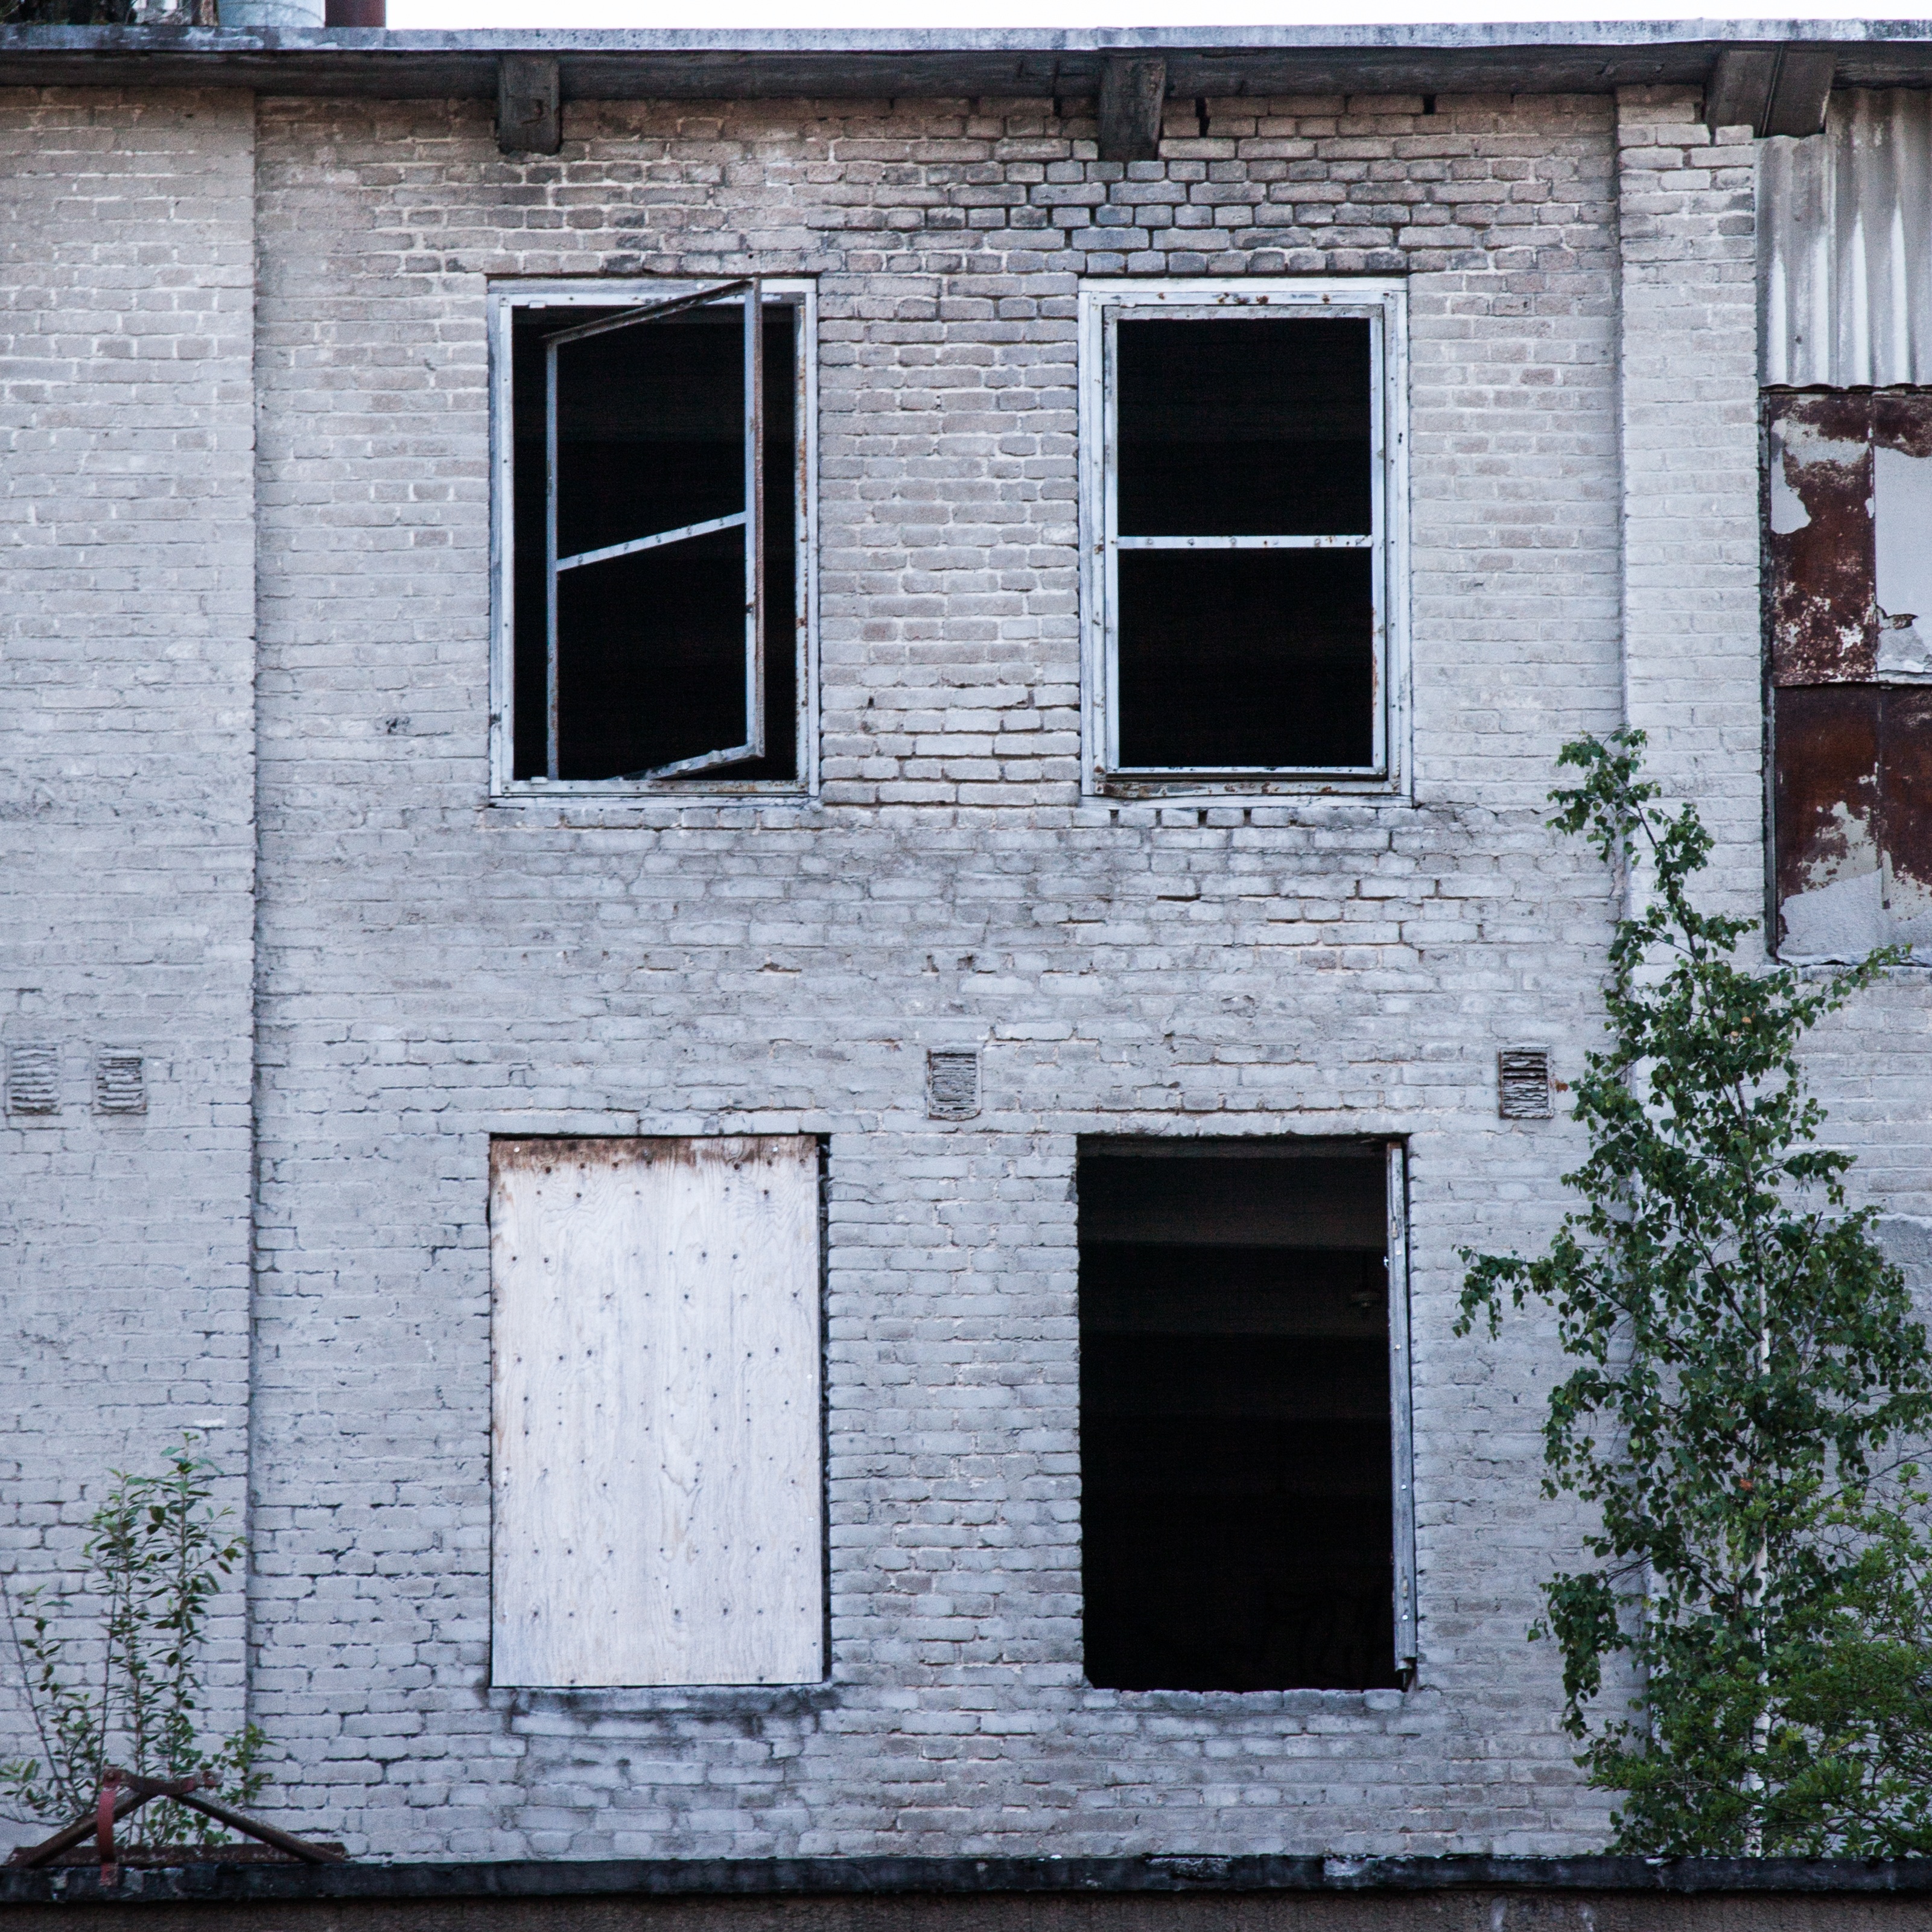
architecture, structure, wood, white, vintage, antique, retro, house, window, building, old, home, urban, wall, rustic, dark, steel, environment, rust, rural, vehicle, cottage, broken, metal, facade, industrial, abandoned, factory, nostalgia, dirty, empty, industry, decay, junk, ruin, brick, door, material, brick wall, deserted, windows, neglected, poverty, rusted, damaged, wreck, forgotten, scrap, workplace, used, aged, nobody, rusting, broken windows, abandoned factory, urban area